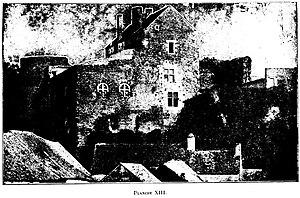
Le Donjon de Courmenant, ses origines, ses seigneurs et possesseurs, son musée
Le Donjon de Courmenant est situé dans l'ouest du département de la Sarthe, sur le territoire de la commune de Rouez, à six kilomètres au sud de Sillé-le-Guillaume.